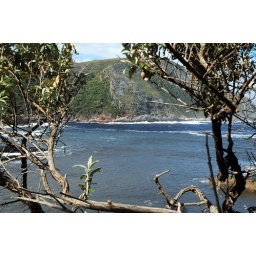
I love the difference in the sea water versus the river water where Storms River meets the Indian Ocean.